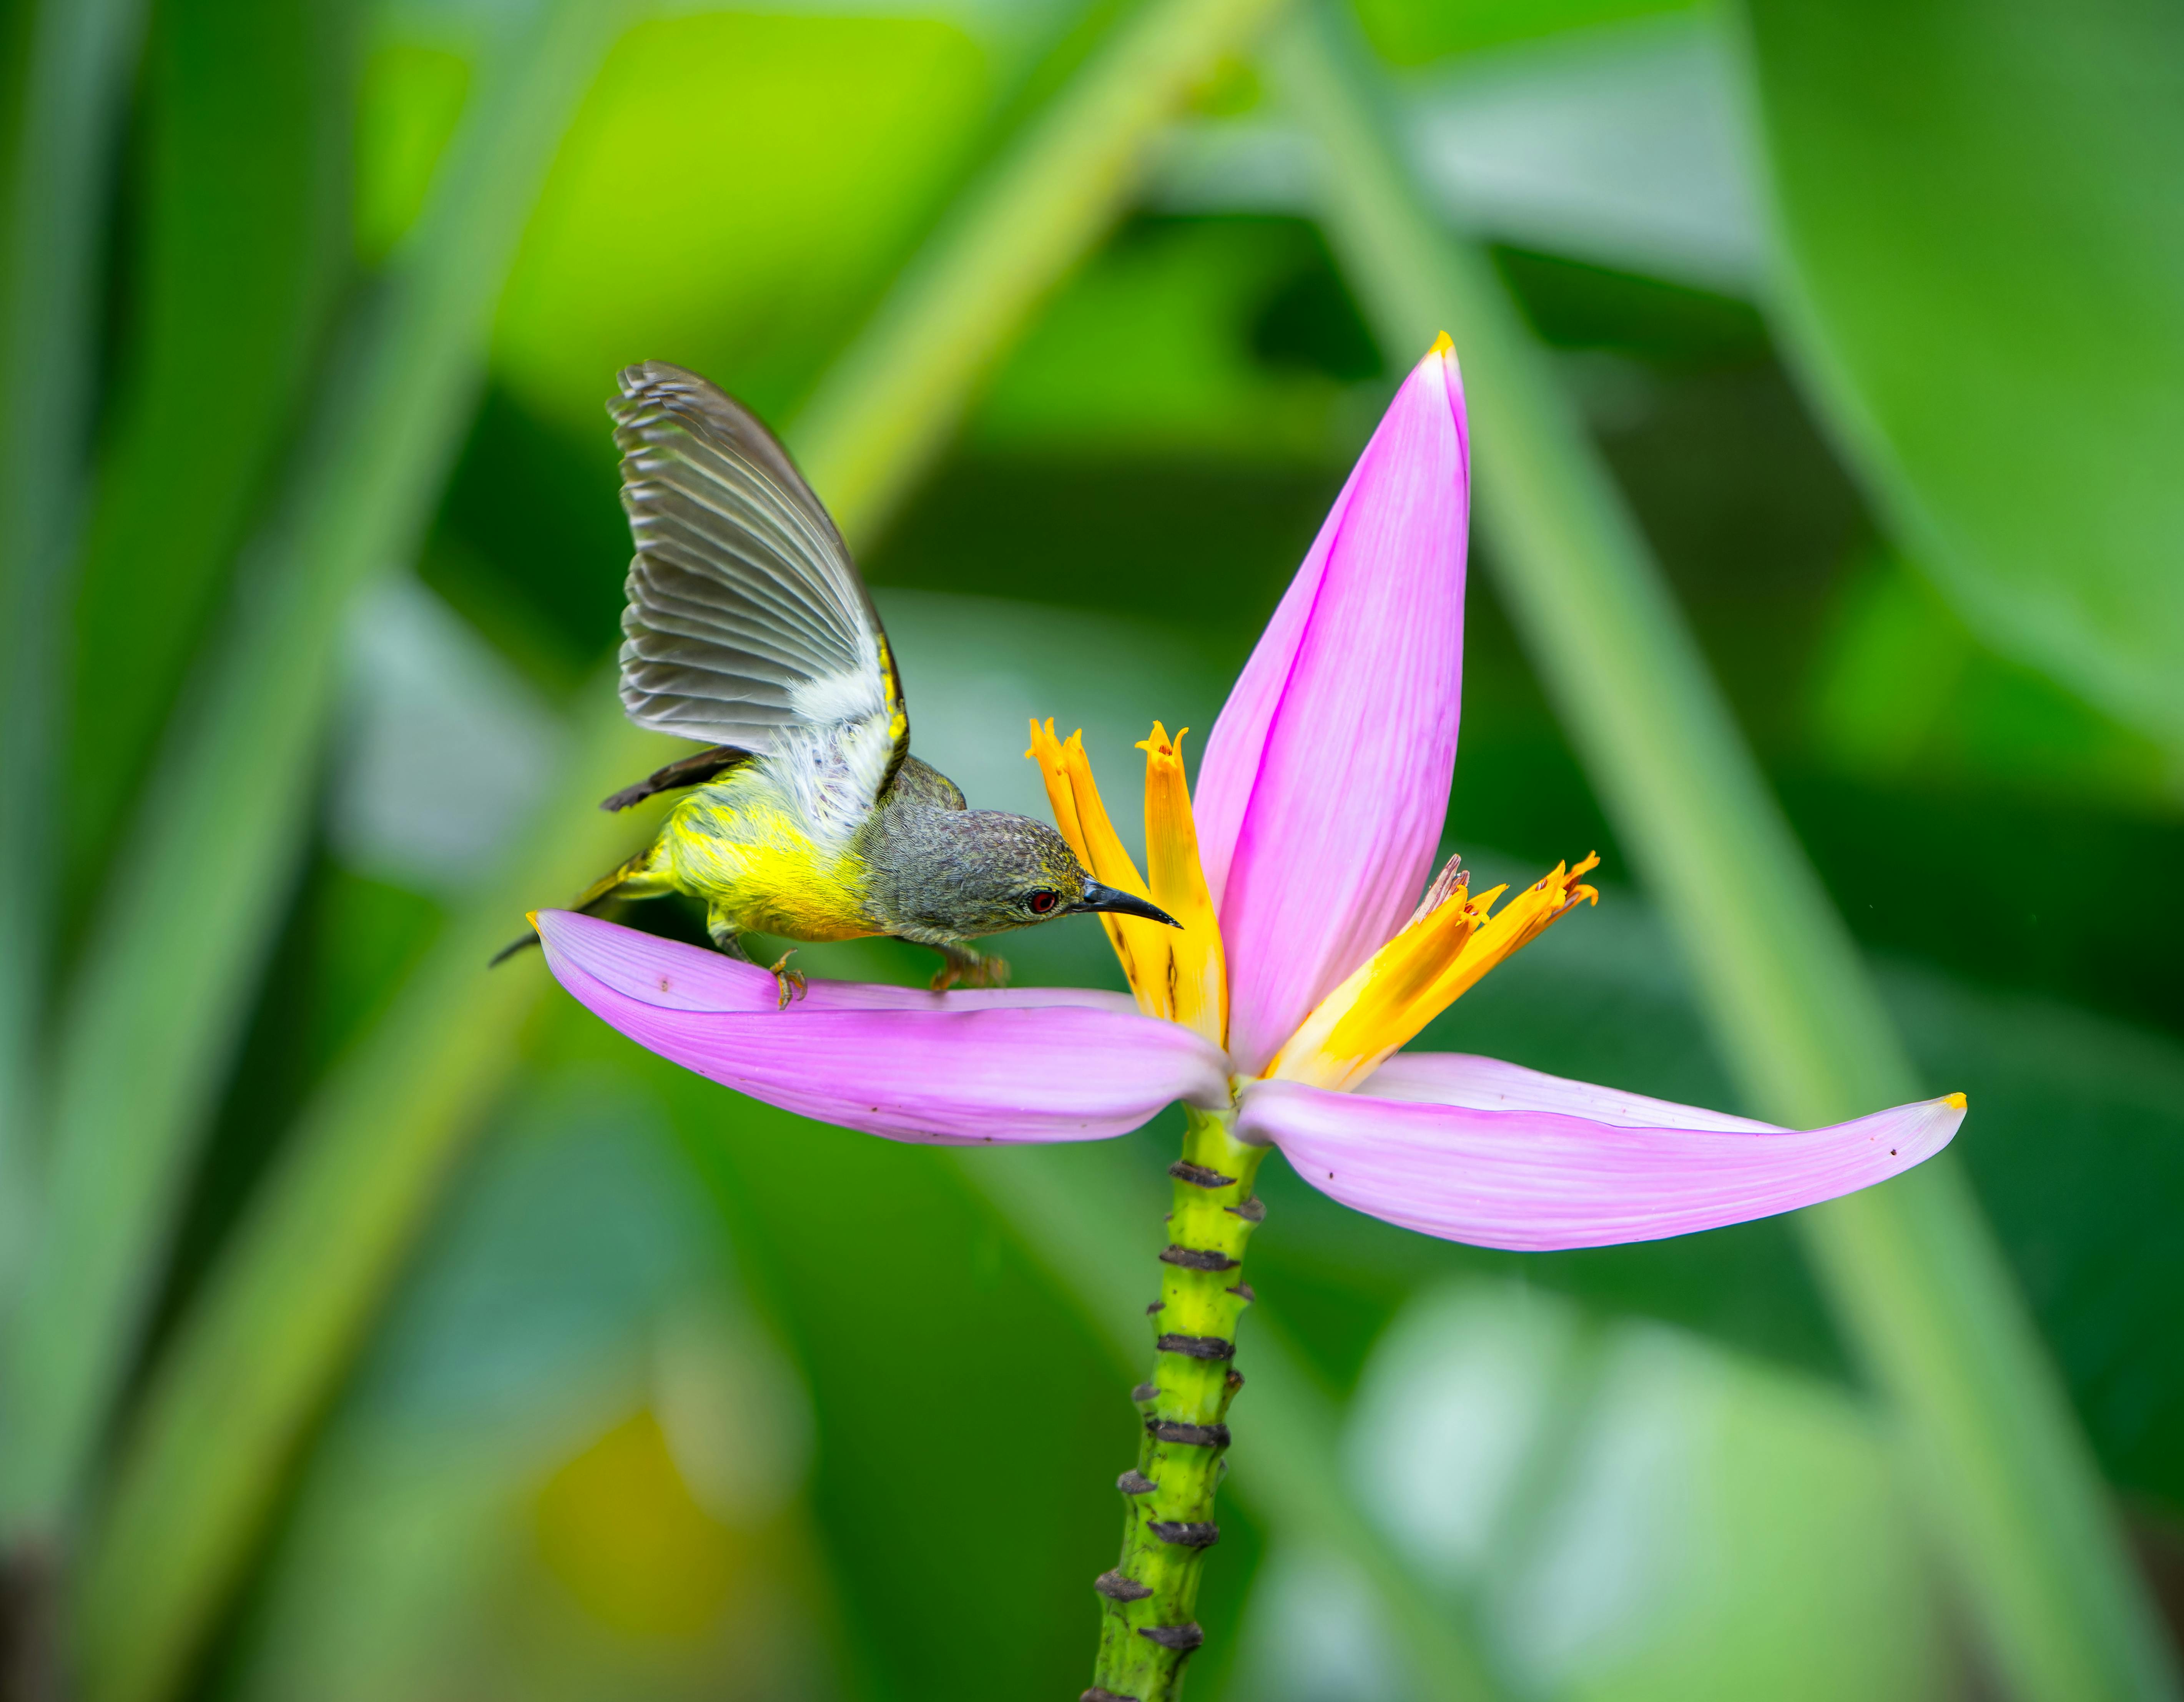
flower, plant, insect, pollinator, botany, arthropod, petal, terrestrial plant, moths and butterflies, butterfly, wing, grass, flowering plant, Pedicel, membrane winged insect, macro photography, water lily, wildlife, herbaceous plant, invertebrate, wildflower, plant stem, magenta, grassland, terrestrial animal, art, lily family, aquatic plant, fly